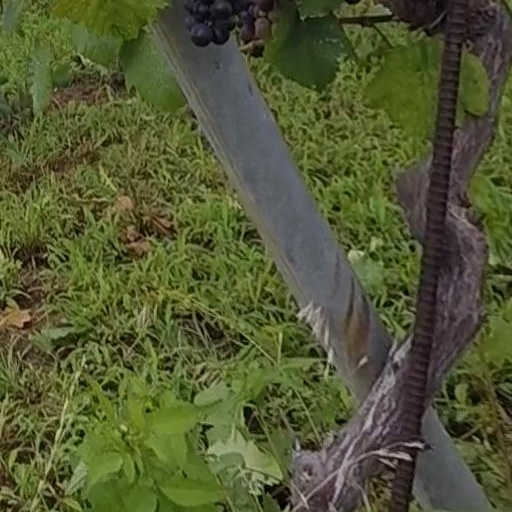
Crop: grape